Photo-induced cross-linking of unmodified proteins

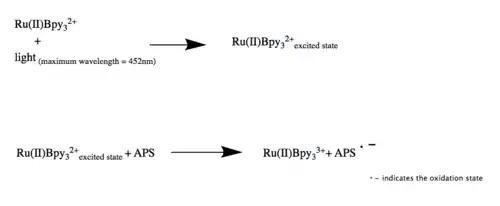
APS and Ru(Bpy) reaction to produce excited Ru(Bpy)

The mechanism of PICUP require the tris(bipyridyl)Ru(II) complex, an electron acceptor, ammonium persulfate (APS), and reactive amino acid side chains. Tris(2,2′-bipyridyl)dichlororuthenium(II) hexahydrate, a tris(bipyridyl)Ru(II) complex, initially contains a Ru. Upon visible light irradiation and in the presence of ammonium persulfate (APS), Ru enters its excited state and is oxidized to Ru. Ru is now an extremely reactive oxidizer that only wants to accept one electron instead of the standard two. The reaction can proceed in the absence of an electron acceptor, but it will have a much lower efficiency, producing byproducts resulting from the excited Ru(Bpy) reacting with oxygen. As an effective single electron oxidizer, Ru will pick up a single electron from amino acids of the neighboring proteins, most commonly Tryptophan and Tyrosine. This produces a radical that is highly unstable on the amino acid side chains, which proceeds through reactions to reach a more stable state.